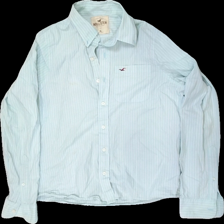
View: front
Type: Shirt
Category: Men
Brand: Hollister (Abercomb & Fitch)
Colors: Turquoise, White
Material: 100% cotton
Pattern: Striped
Cut: Regular
Size: XL
Season: All
Stains: Major
Price range: <50
Recommended usage: Export